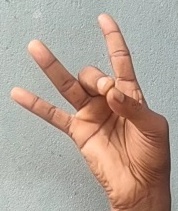
ASL sign: 8